Transport in Serbia

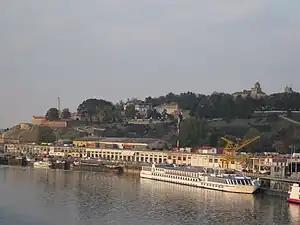
Port of Belgrade

Serbia has a fairly developed inland water transport which carried over 2 million tons of cargo in 2016. There are 1,716 kilometers of navigable inland waterways (1,043 km of navigable rivers and 673 km of navigable canals), which are almost all located in northern third of the country. The most important inland waterway is the Danube, that is part of Pan-European Corridor VII. Other navigable rivers in Serbia include Sava, Tisza, Begej and Timiş River, all of which connect Serbia with Northern and Western Europe through the Rhine–Main–Danube Canal and North Sea route. To Eastern Europe Serbia is connected via the Begej and Danube via Black Sea route, and to Southern Europe via the Sava river.